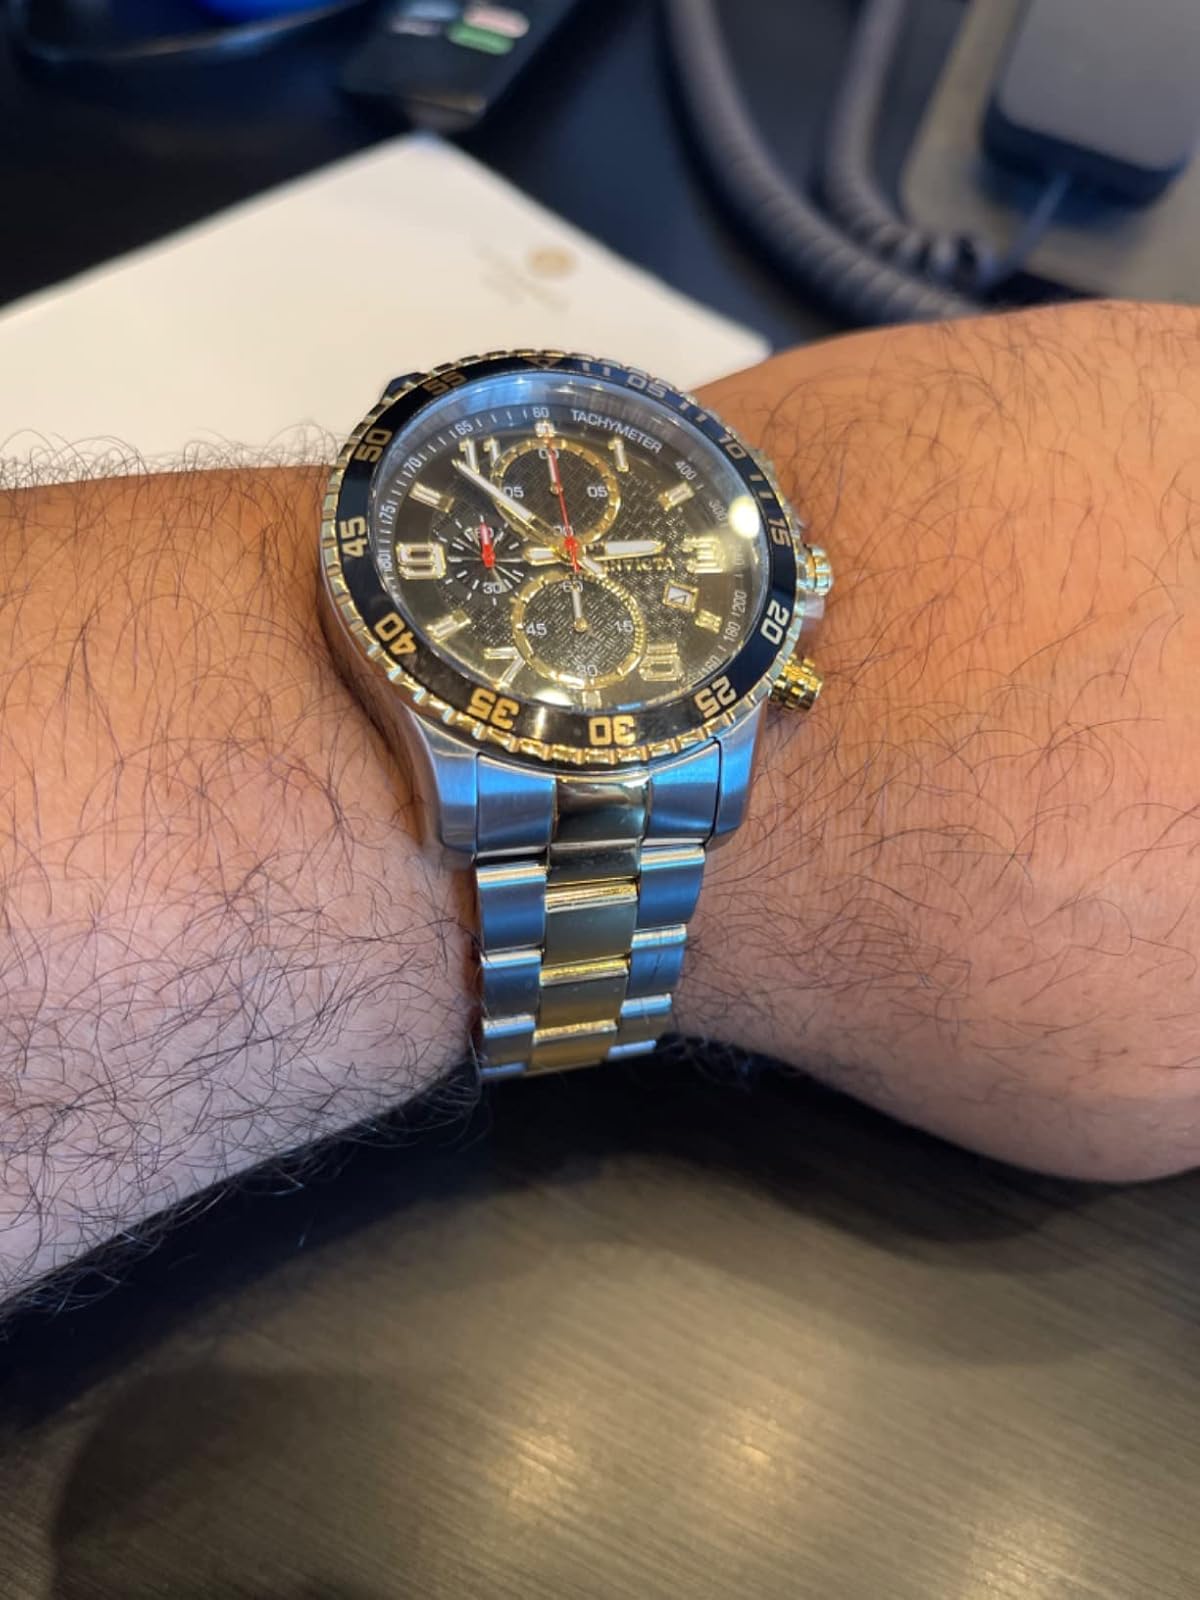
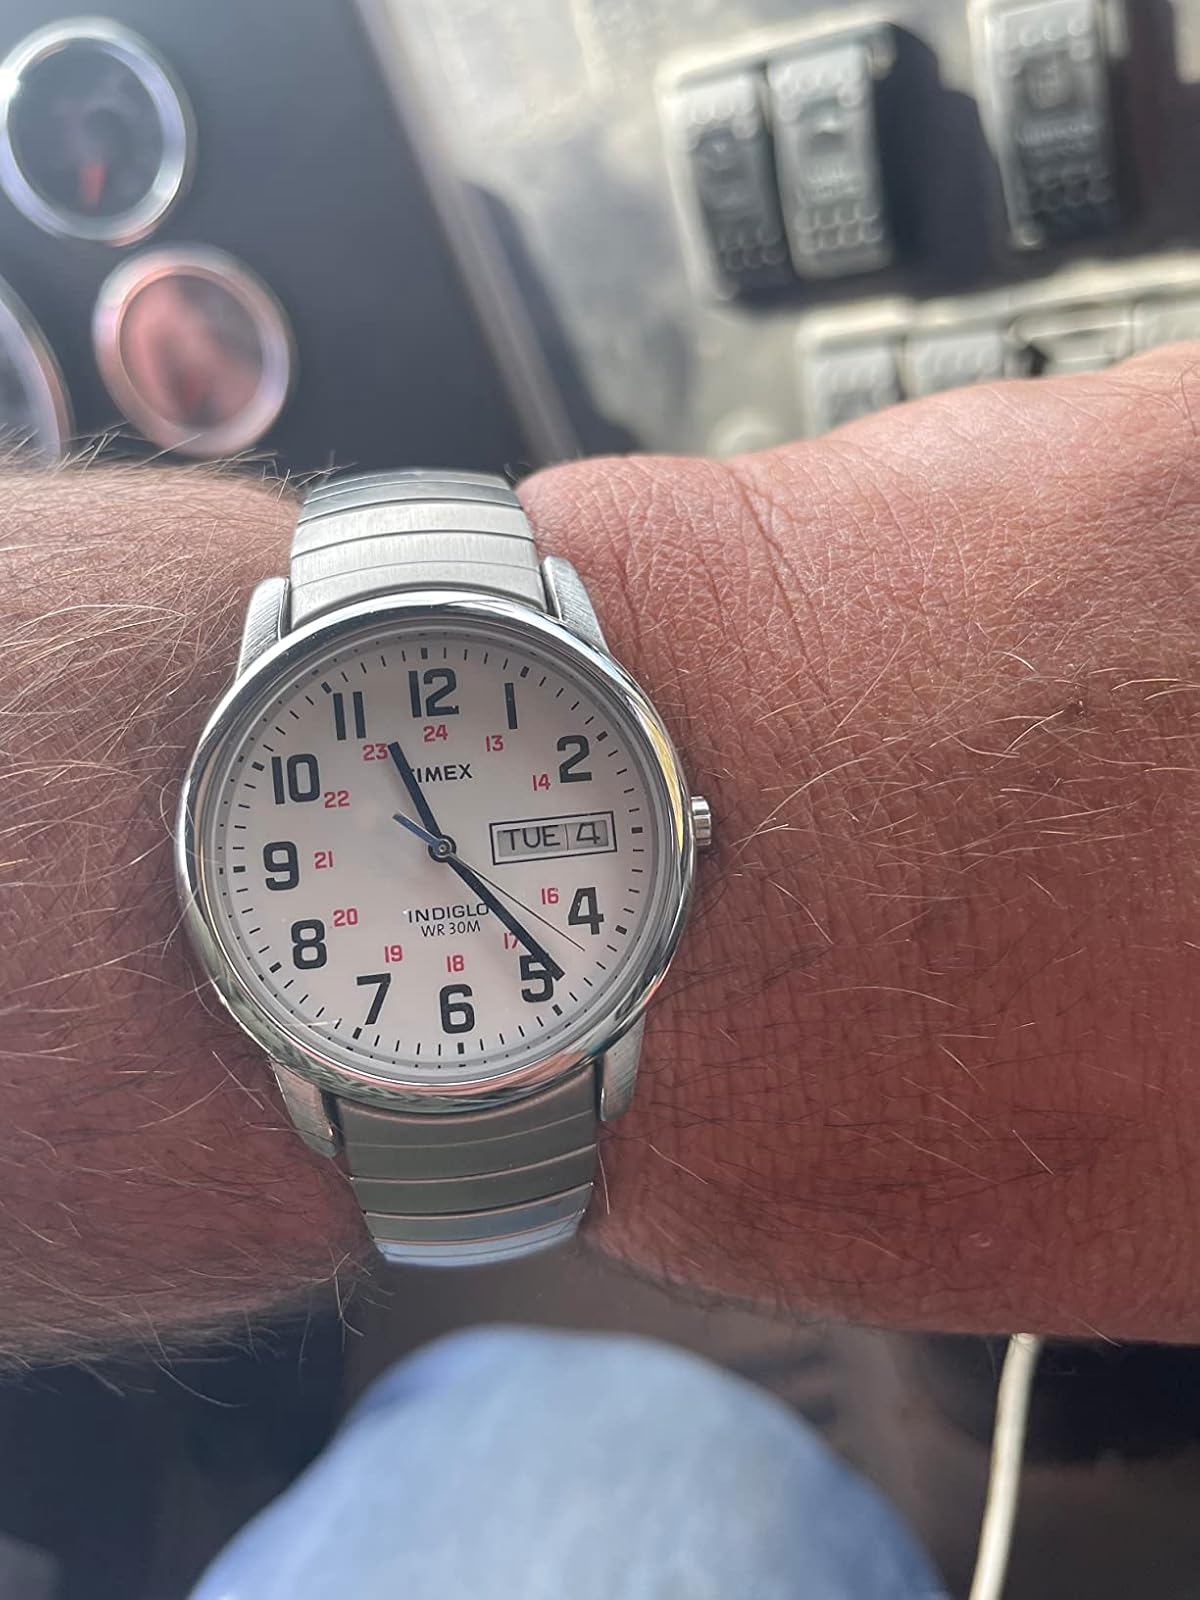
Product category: accessories_watch
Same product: no